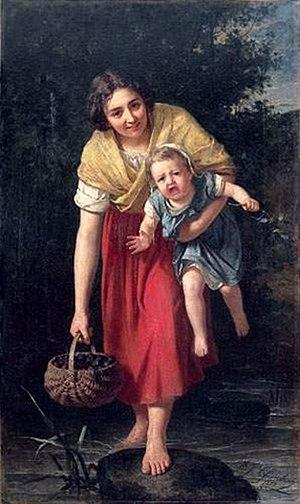
Jeune mère et son enfant par Alexandre-Jacques Chantron, 1879, 173 x 103 cm
Alexandre-Jacques Chantron né à Nantes le 28 janvier 1842 et mort dans la même ville le 3 janvier 1918 est un peintre, pastelliste et photographe français.